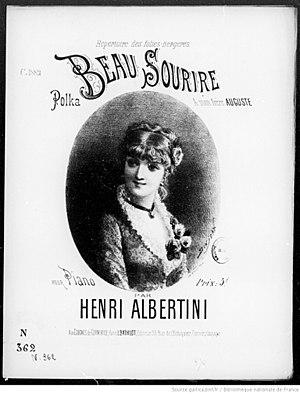
Beau sourire, polka pour piano par Henri Albertini, illustration de Gustave Donjean
Henri Albertini est un compositeur de romances chantées et de pièces pour piano français de la fin du XIXᵉ siècle.
Henri Albertini est un compositeur de romances chantées et de pièces pour piano français de la fin du XIXᵉ siècle.